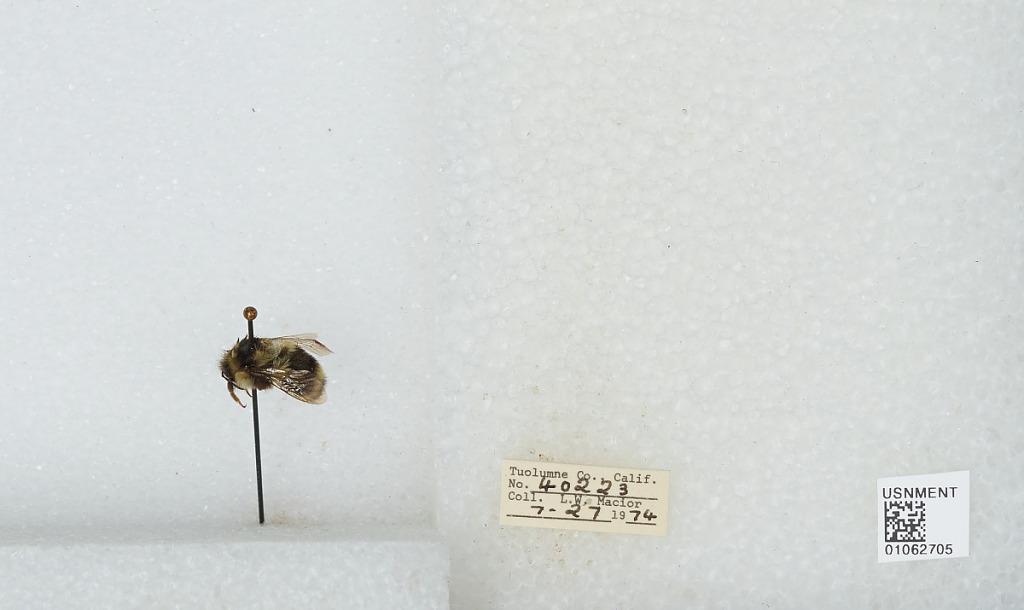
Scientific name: Bombus bifarius nearcticus
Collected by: L. Macior
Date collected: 1974-7-27
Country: United States
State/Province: California
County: Tuolumne
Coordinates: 38.02, -119.93